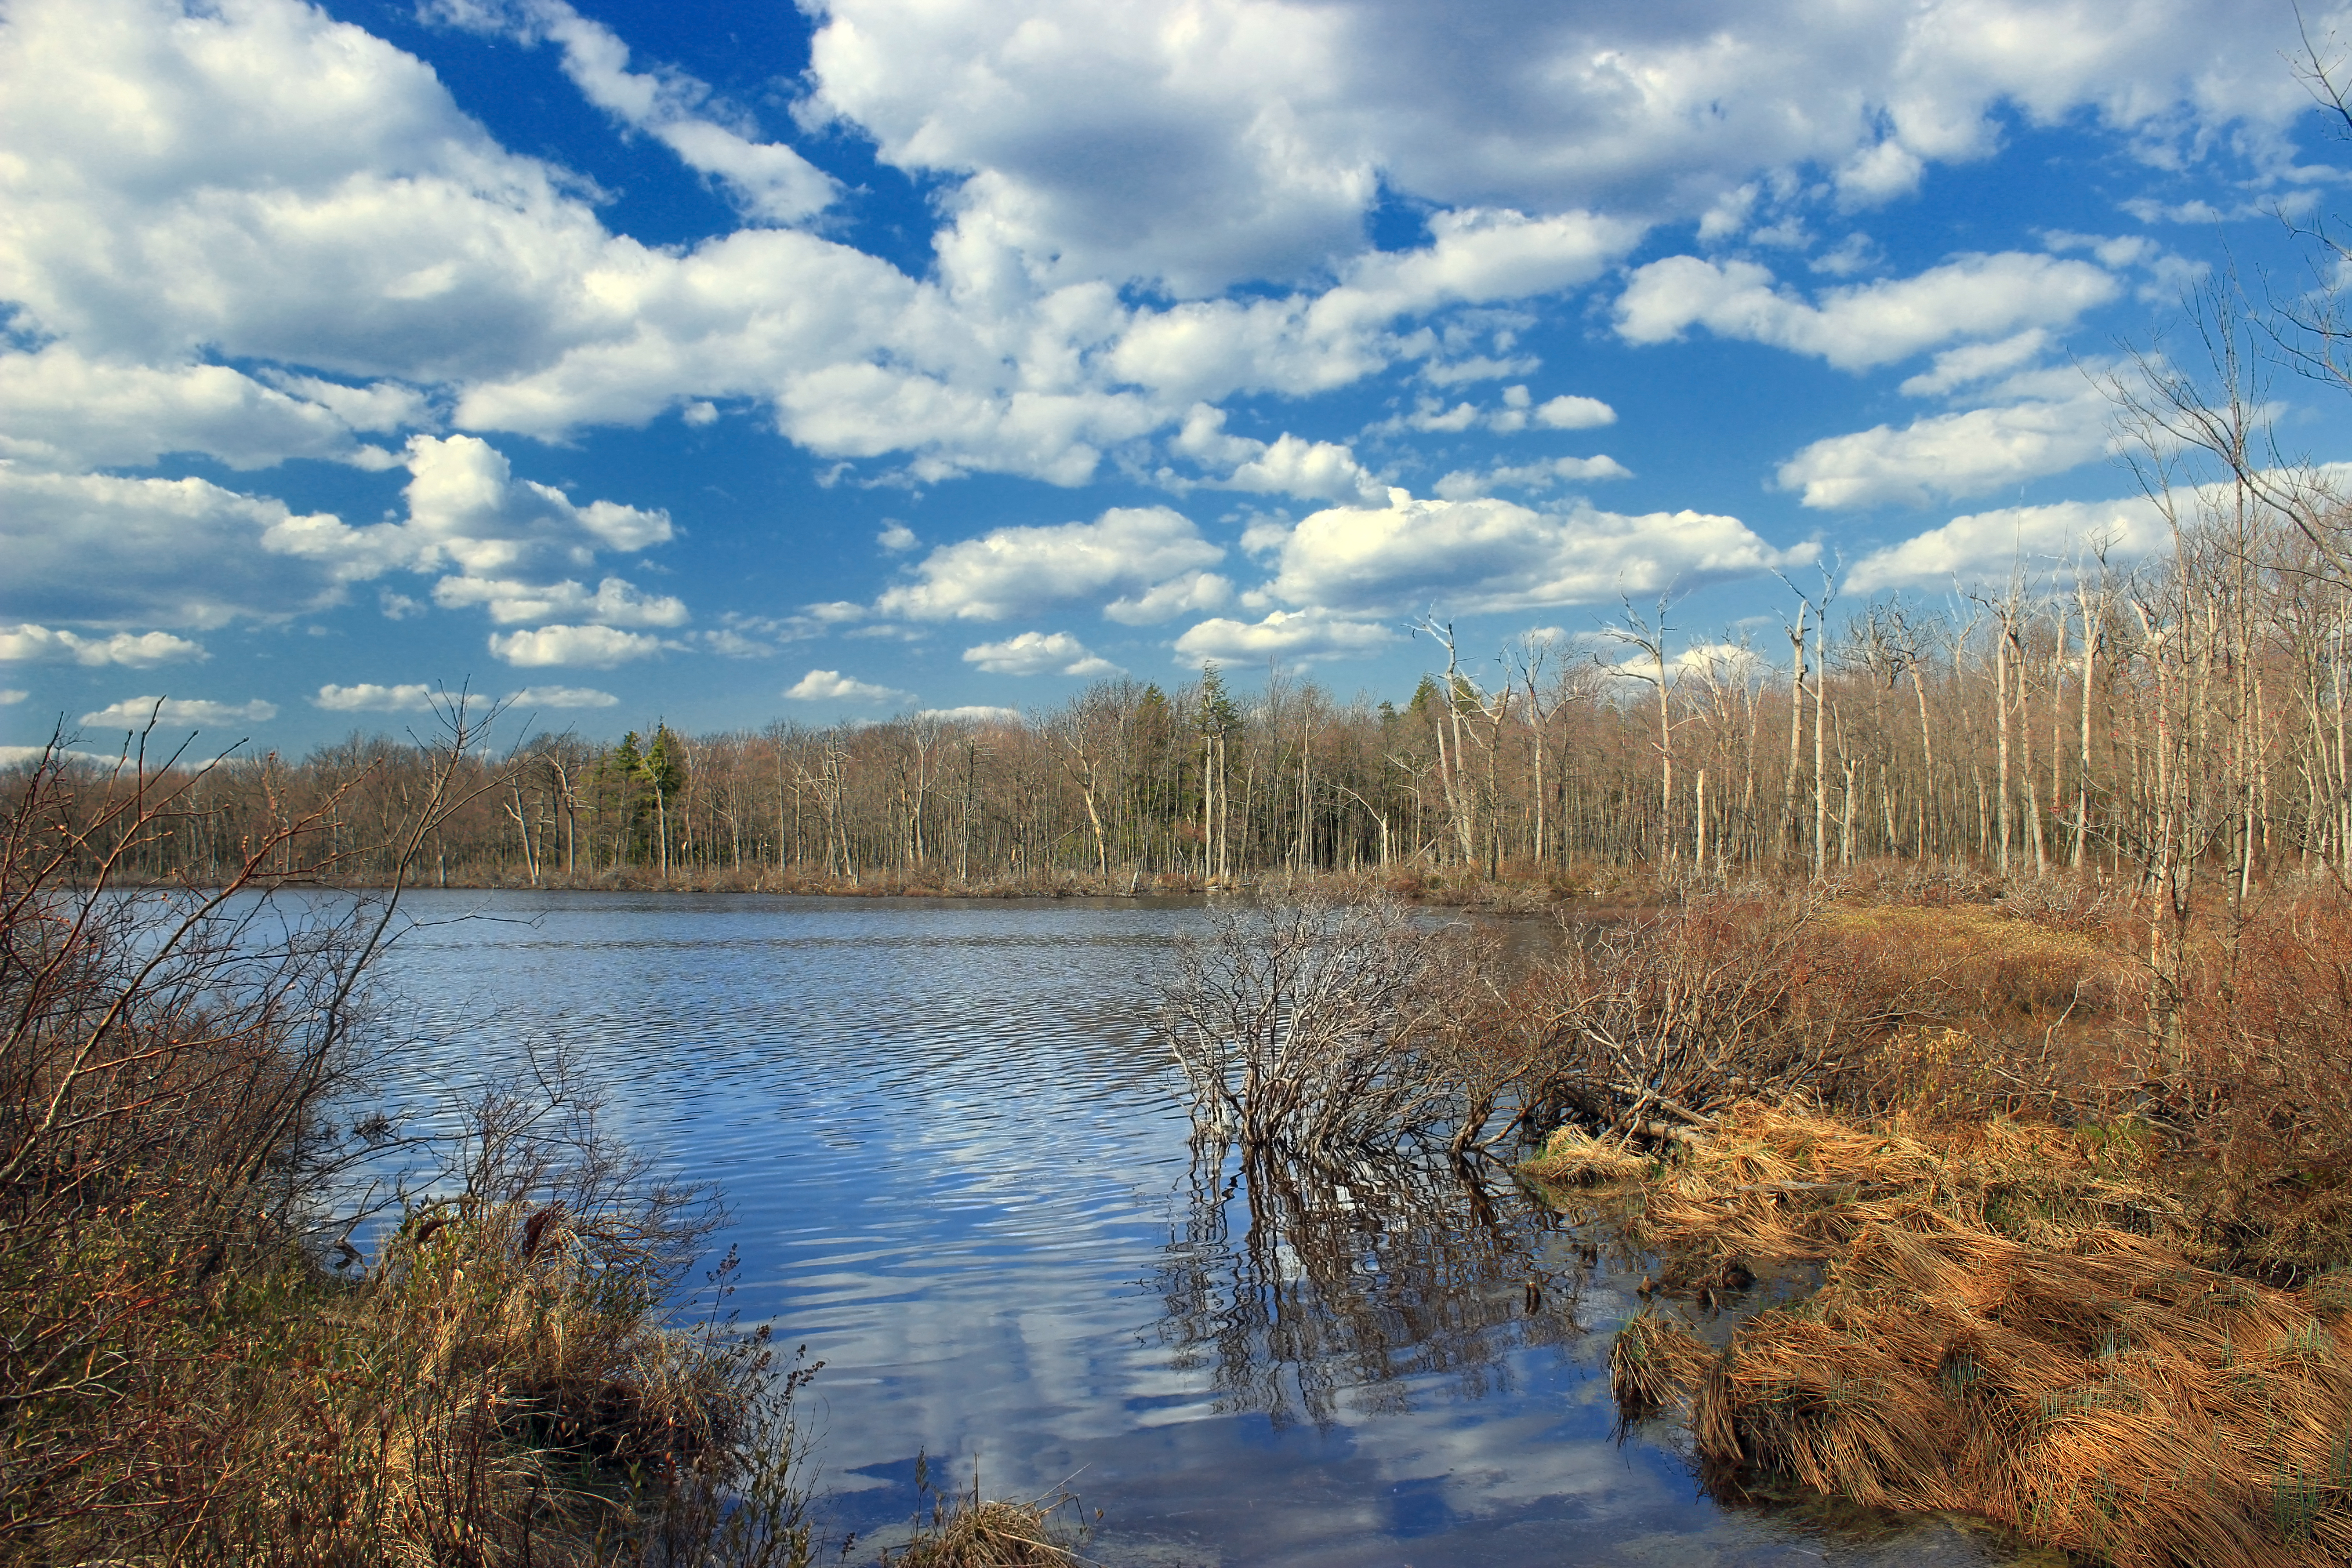
landscape, tree, water, nature, marsh, swamp, wilderness, cloud, sky, lake, river, pond, spring, reflection, autumn, cumulus, reservoir, body of water, creativecommons, clouds, monroecounty, poconos, wetland, pennsylvania, natureconservancy, patnc, bog, tunkhannocktownship, bethlehemauthority, grasslake, habitat, loch, ecosystem, natural environment, geographical feature